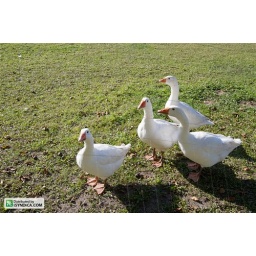
Four white geese walking closely around on a grass field